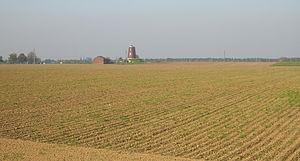
La Hesbaye liégeoise est une sous-région naturelle de la Hesbaye dont les limites géographiques se situe entre la Meuse au Sud-Est, le Geer au Nord -Ouest et la vallée de la Mehaigne et de la Burdinale au Sud-Ouest.